Rwandan genocide

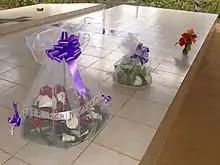
A memorial in a Catholic Church

During President Habyarimana's years in power, France maintained close relations with him, as part of its "Françafrique" policy, and assisted Rwanda militarily against the RPF during the Civil War; France considered the RPF, along with Uganda, as part of a "plot" to increase Anglophone influence at the expense of French influence. During the first few days of the genocide, France launched "Amaryllis", a military operation assisted by the Belgian army and UNAMIR, to evacuate expatriates from Rwanda. The French and Belgians refused to allow any Tutsi to accompany them, and those who boarded the evacuation trucks were forced off at Rwandan government checkpoints, where they were killed. The French also separated several expatriates and children from their Tutsi spouses, rescuing the foreigners but leaving the Rwandans to likely death. They rescued several high-profile members of Habyarimana's government, as well as his wife, Agathe.